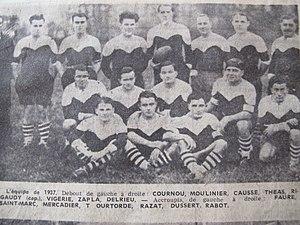
USFL Années 1937
L’Union sportive Fumel Libos ou USFL est un club français de rugby à XV des communes de Fumel et de Monsempron-Libos en Lot-et-Garonne.